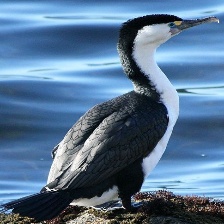
Species: AUCKLAND SHAQ
Scientific name: LEUCOCARBO COLENSOI